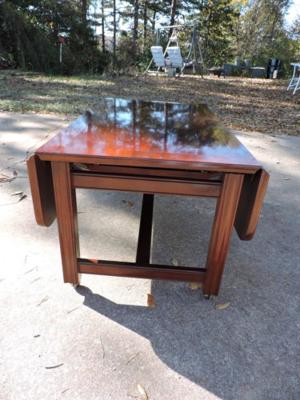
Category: table